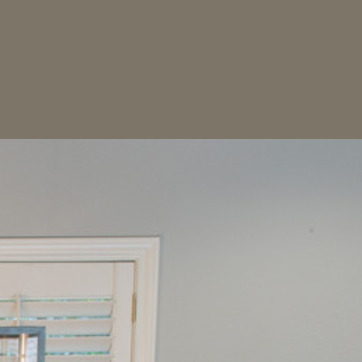
Material: painted